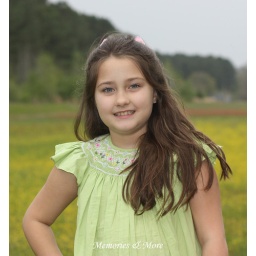
Billie in the field of flowers